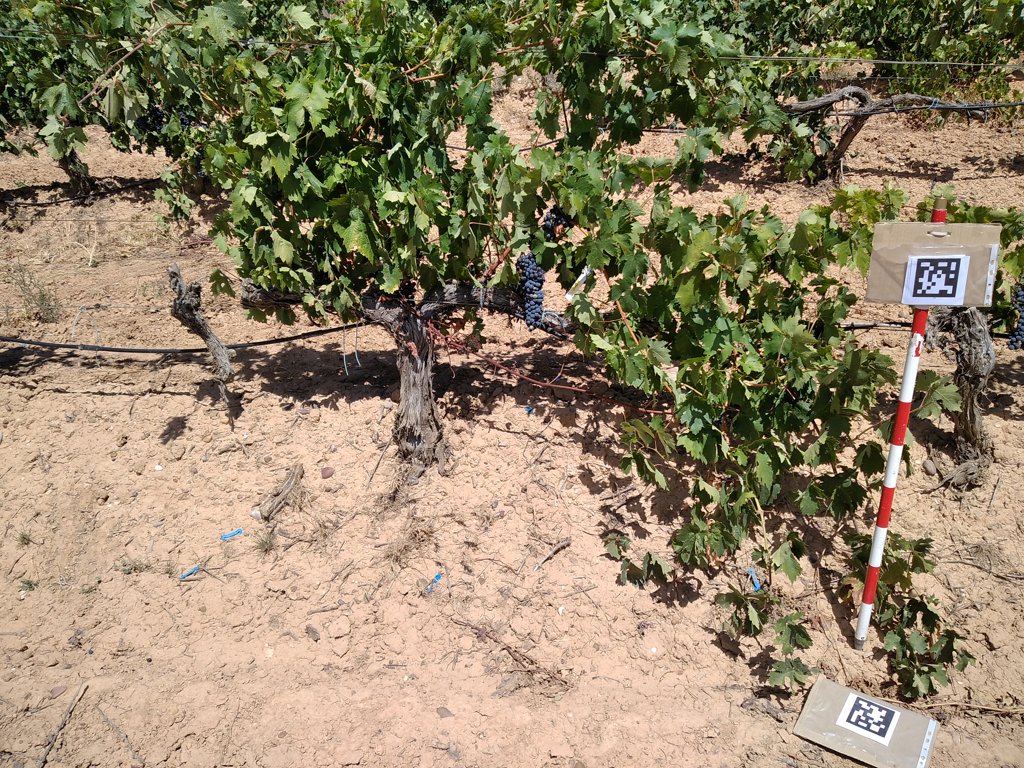
Berries visible: 133
Grape clusters: 3